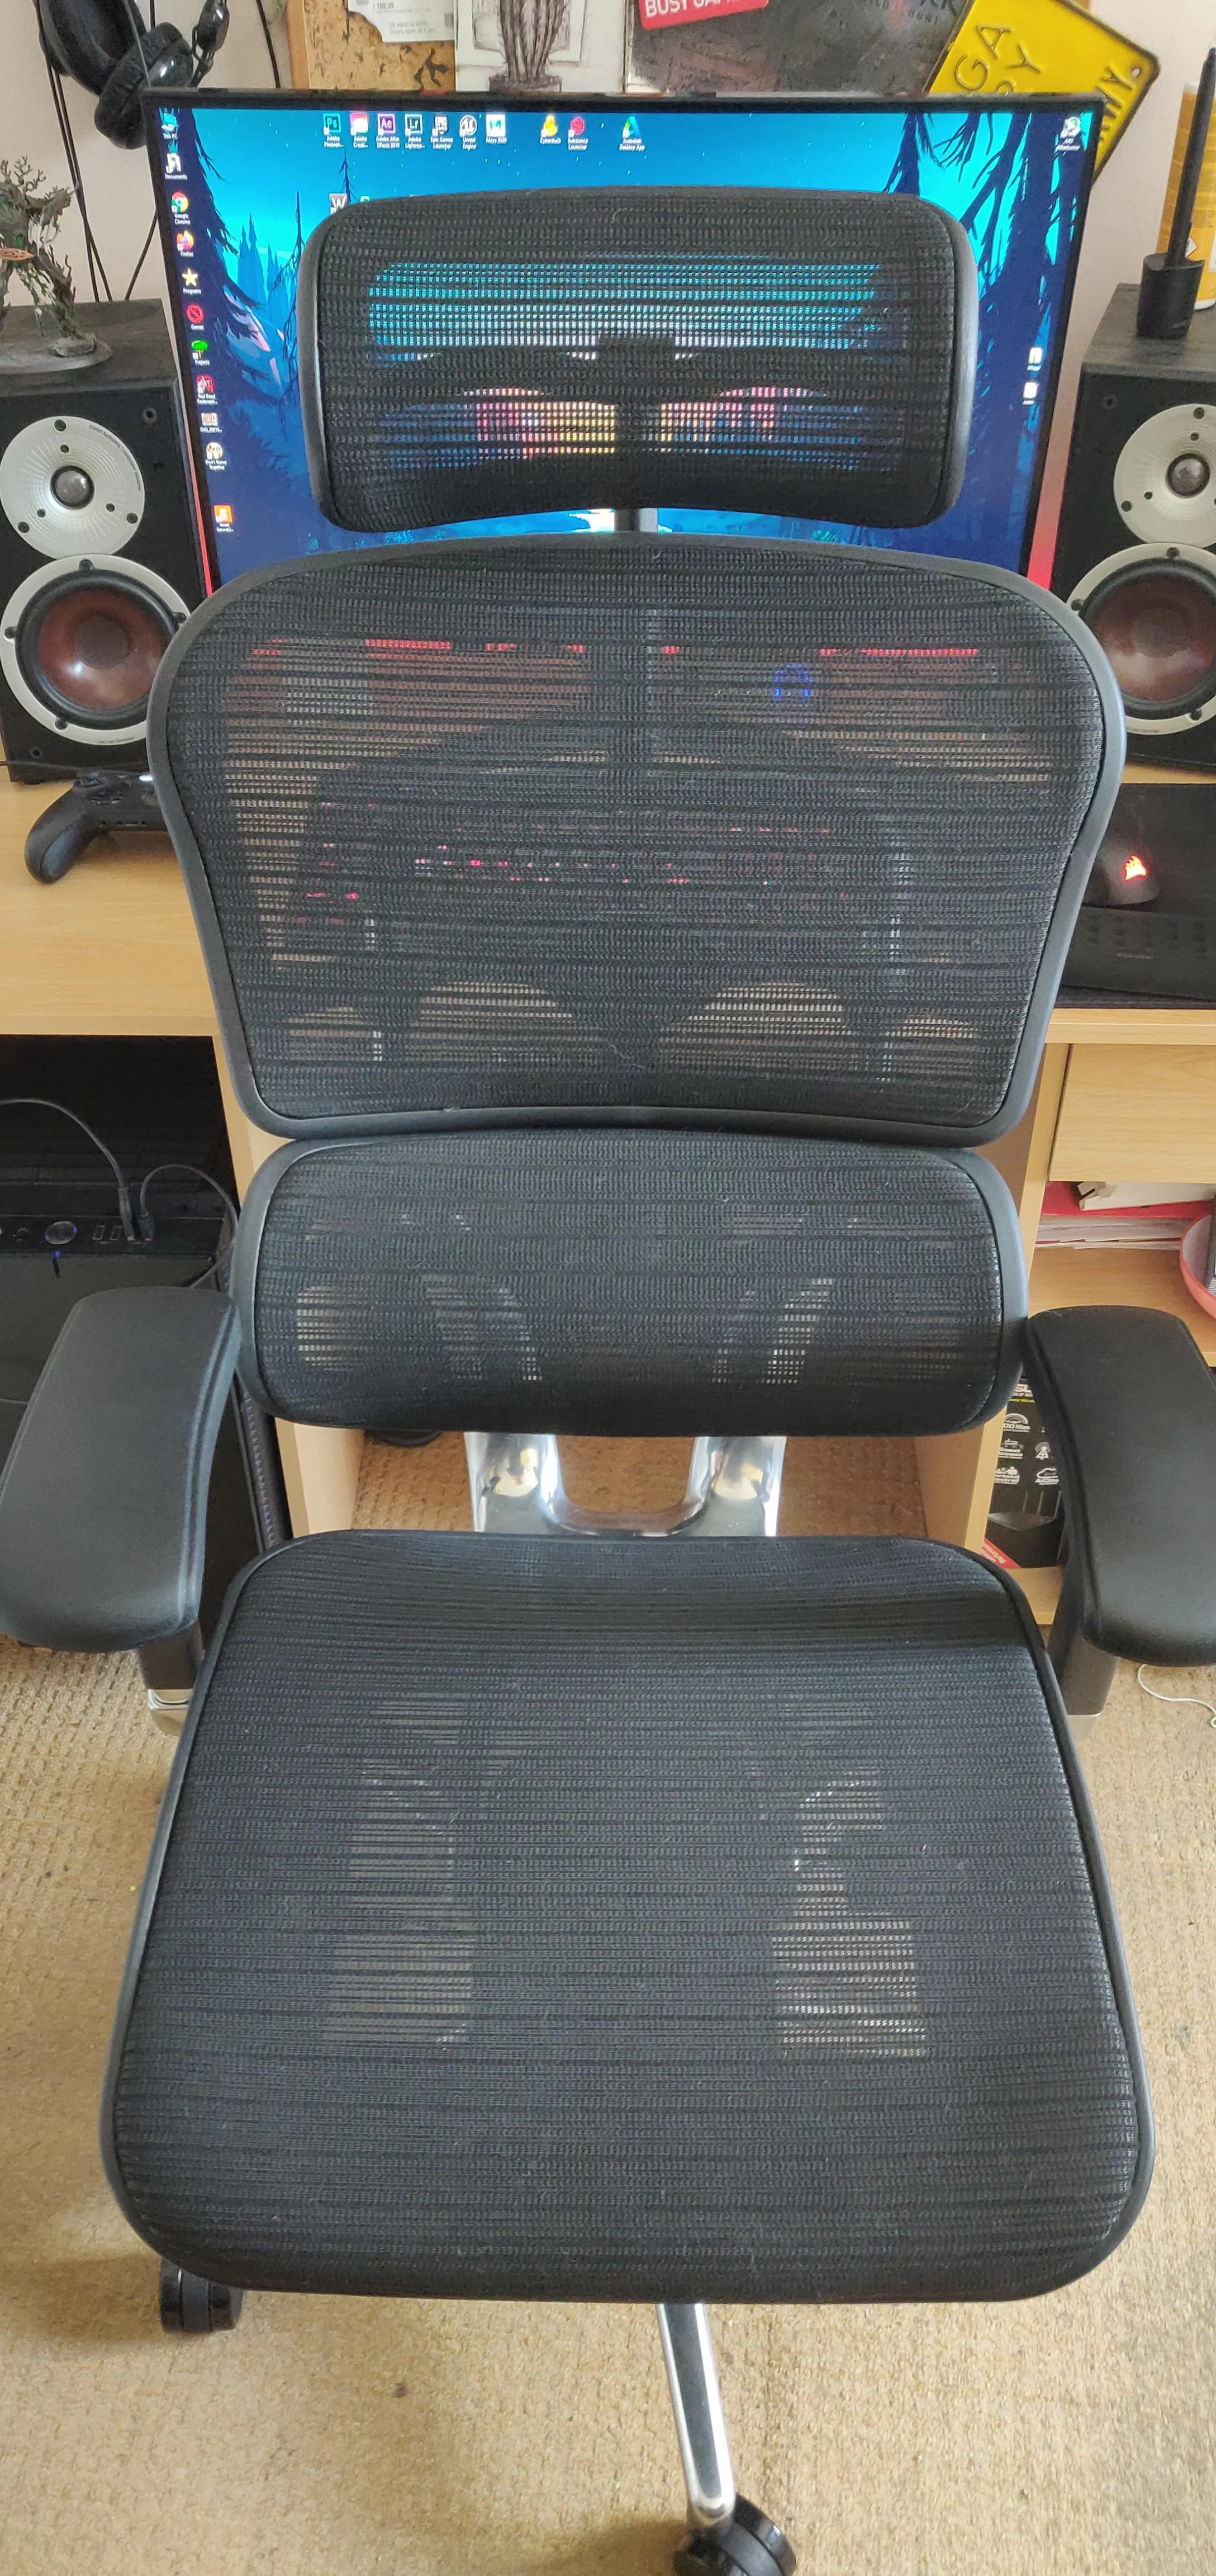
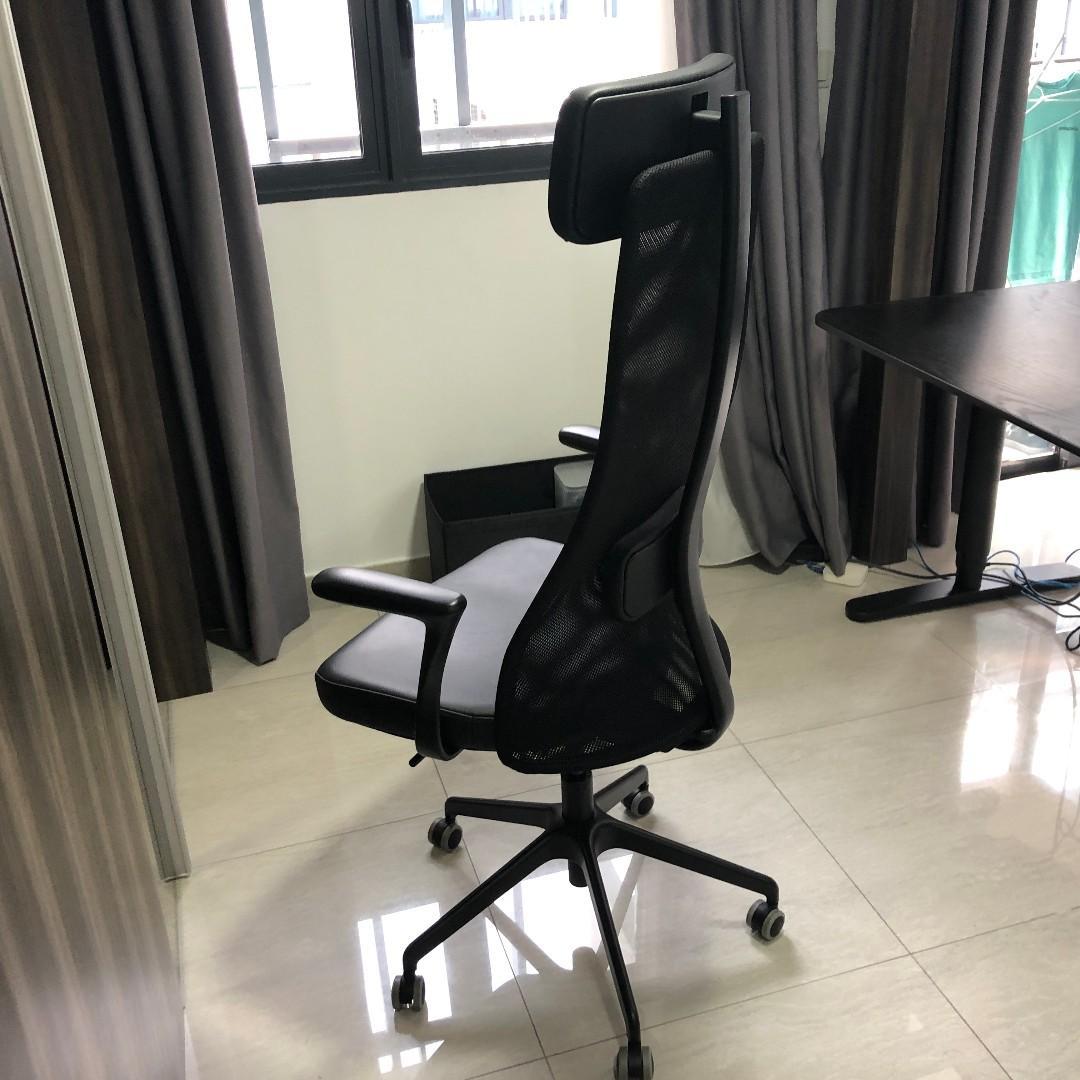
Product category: items_chair
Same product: no